Imphal Valley

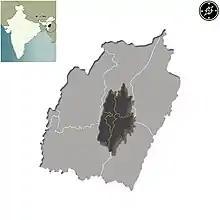
Imphal Valley of Manipur

Imphal Valley or Manipur Valley is located in the Indian state of Manipur and is an irregular almost oval shaped canyon that was formed as a result of the multiple small rivers that originate from neighbouring hill regions surrounding the valley and flow through it. The water in the Imphal valley is fetched from several rivers that flows via the valley, such as Imphal River, Iril River, Thoubal River, Khuga River and Sekmai river.